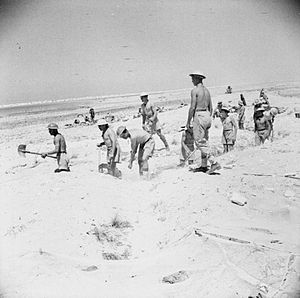
Første slag om el-Alamein / Slaget / Ruweisat højderyggen
El Alamein 1942: Britiske tropper graver sig ned under det første slag
Det Første slag om el-Alamein 1. – 27. juli 1942 var et slag i Ørkenkrigen under 2. verdenskrig, som blev udkæmpet mellem Aksemagternes styrker under ledelse af Erwin Rommel og Allierede styrker under ledelse af Claude Auchinleck. Slaget stoppede aksestyrkernes sidste og længste fremstød ind i Egypten. El-Alamein ligger lidt over 80 km fra Alexandria.